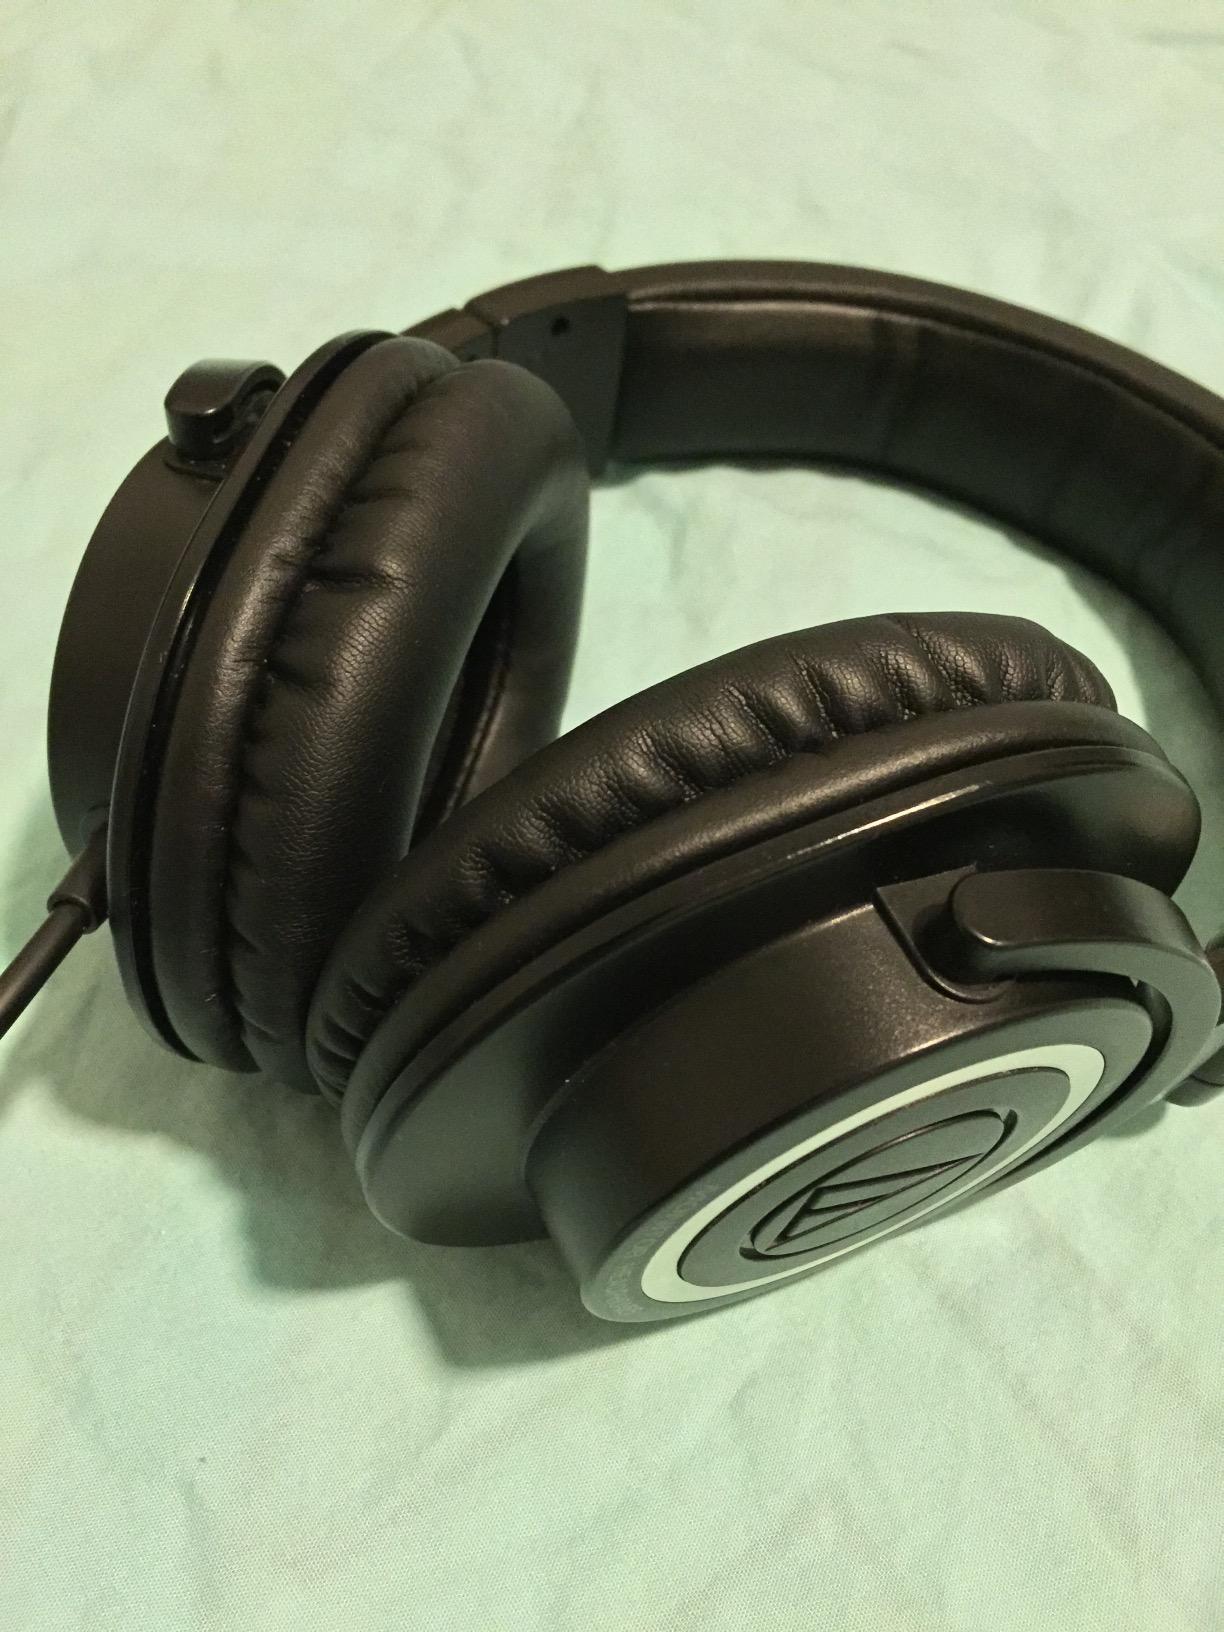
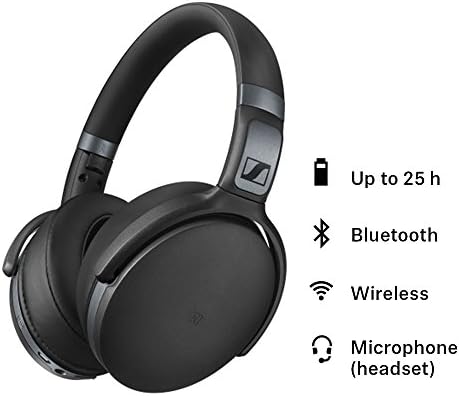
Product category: headphones
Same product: no